John Rayner House

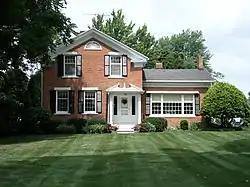

The John Rayner House is a single-family house located at 725 East Ash Street in Mason, Michigan. It was listed on the National Register of Historic Places in 1985. It is one of the earliest structures existing in Mason.